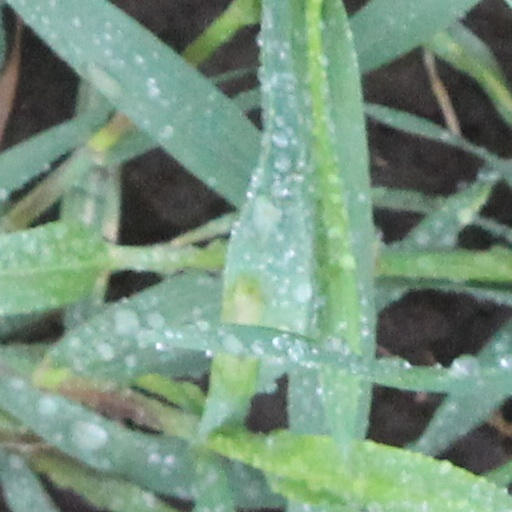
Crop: wheat